Mining Code

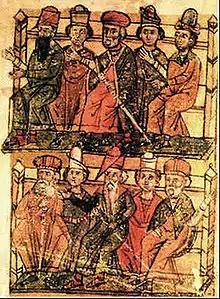
Illustration from a 16th-century illustrated manuscript copy

The Mining Code, also known as the Mining Law or Miners' Law or Novo Brdo Code, was a compilation of medieval laws on mining in the Serbian Despotate, enacted by Despot Stefan Lazarević on 29 January 1412, but formulated somewhat earlier ( 1390). Apart from mining laws, there are legal provisions concerning the organization and life in Novo Brdo (the "Statute of Novo Brdo"), a city which at that time was the largest mine in the Balkans. The compilation survived in several later transcripts, of which a 16th-century illustrated manuscript is regarded as the most important.